Cathays (electoral ward)

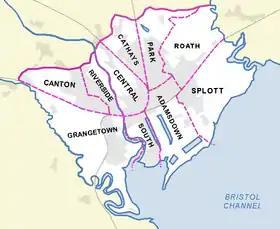
Wards of Cardiff, 1890

In July 1890, following the creation of Cardiff County Borough Council, Cathays was the name of one of the ten new electoral wards created in the county borough. It covered an area northeast of the Taff Vale Railway (with much of what is nowadays the Cathays ward, west of the railway, being part of the Central ward).